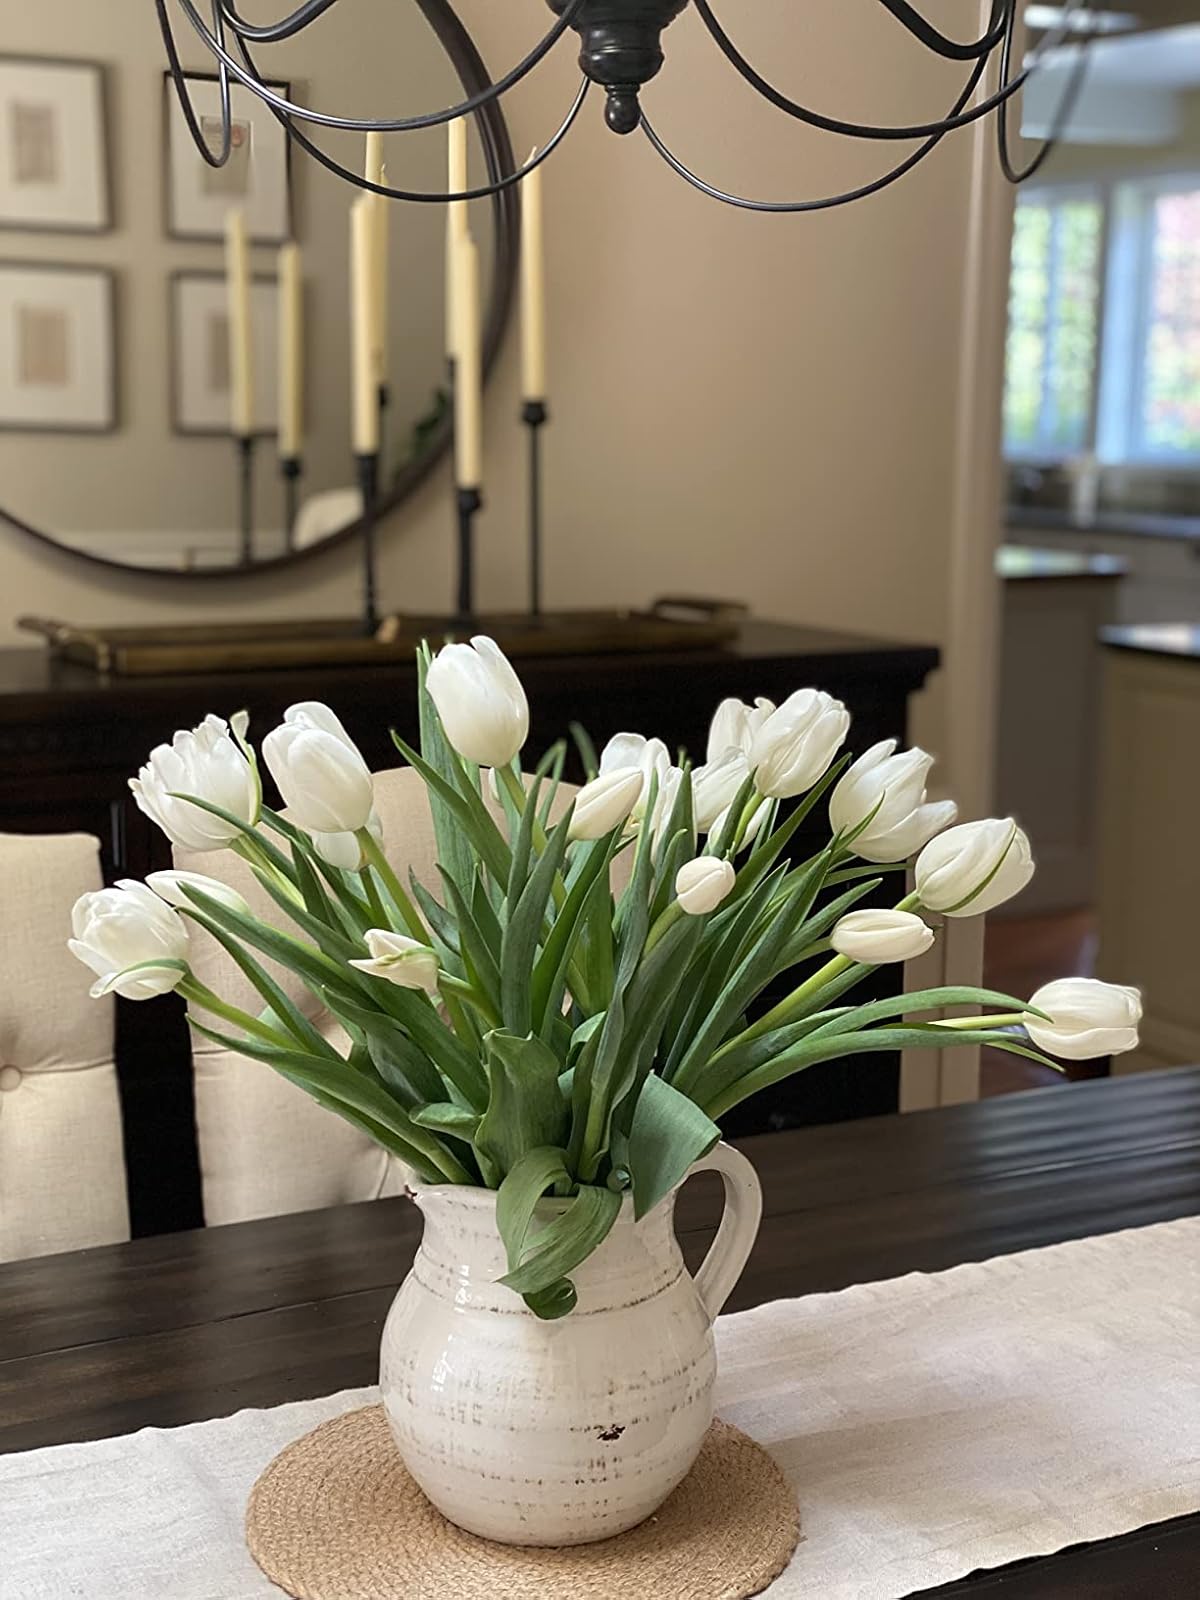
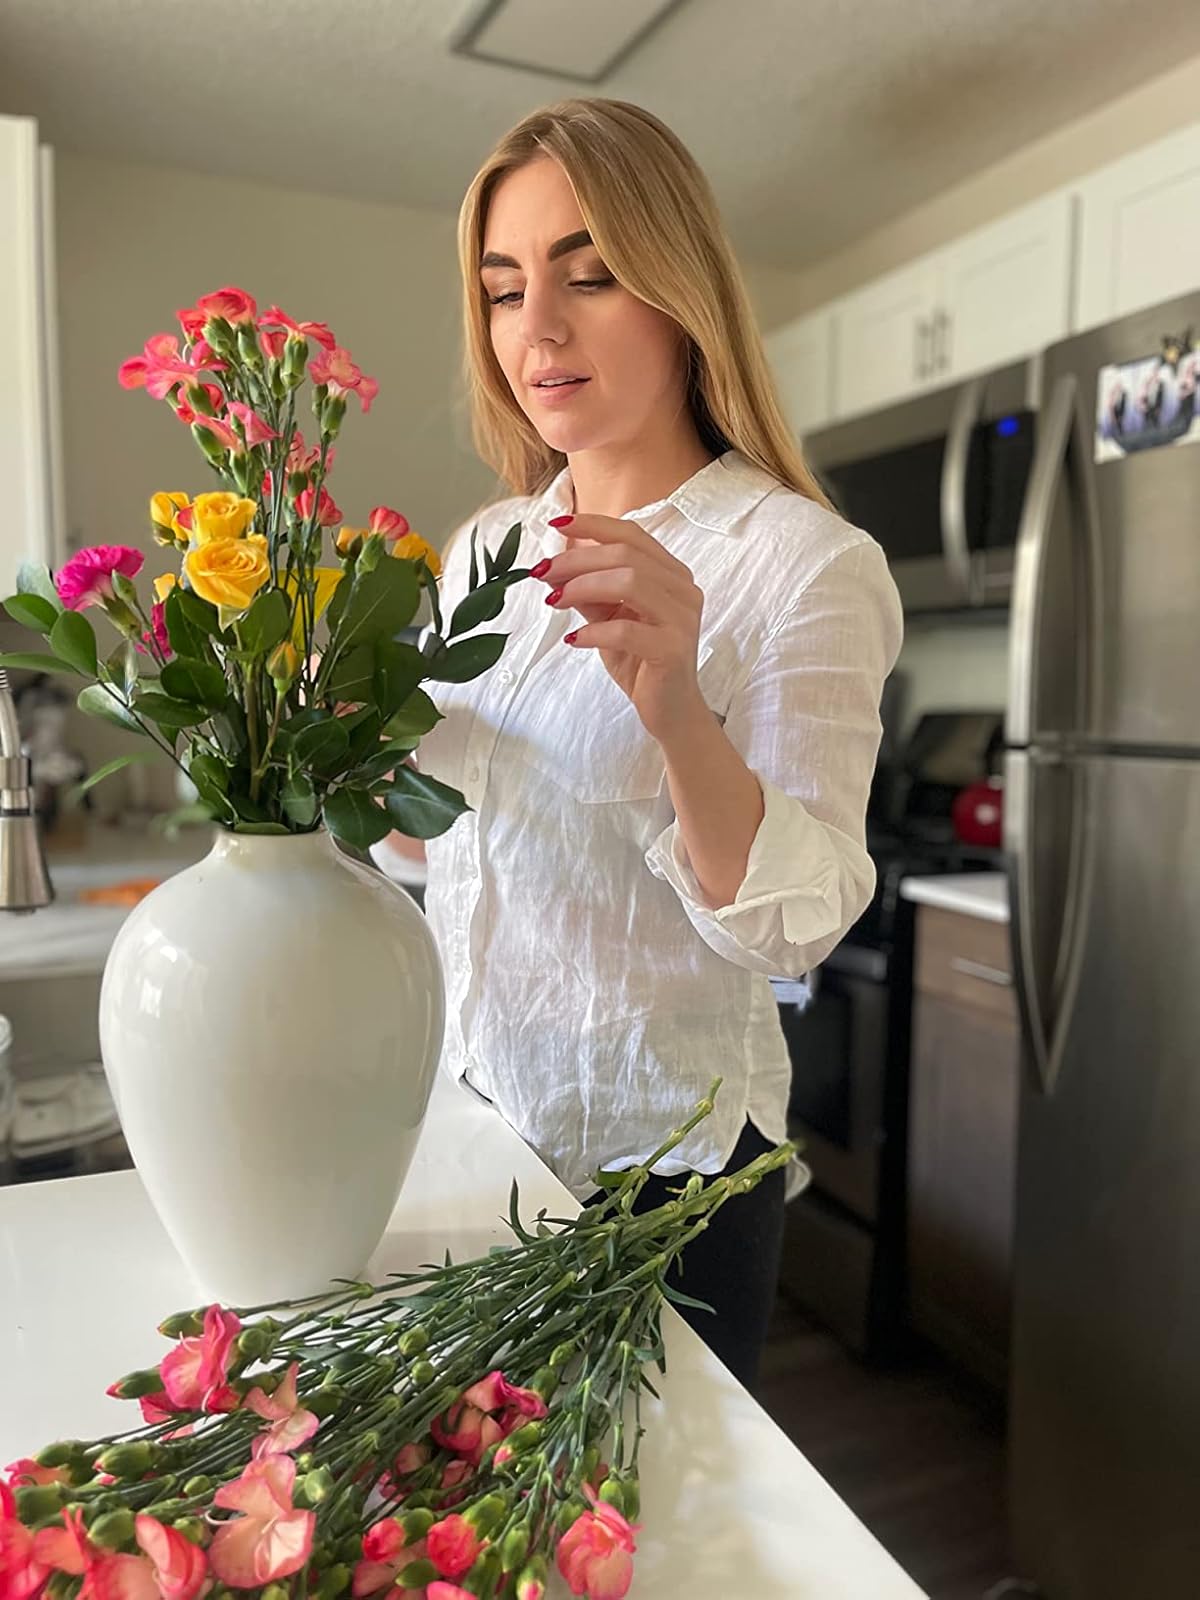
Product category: vase
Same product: no